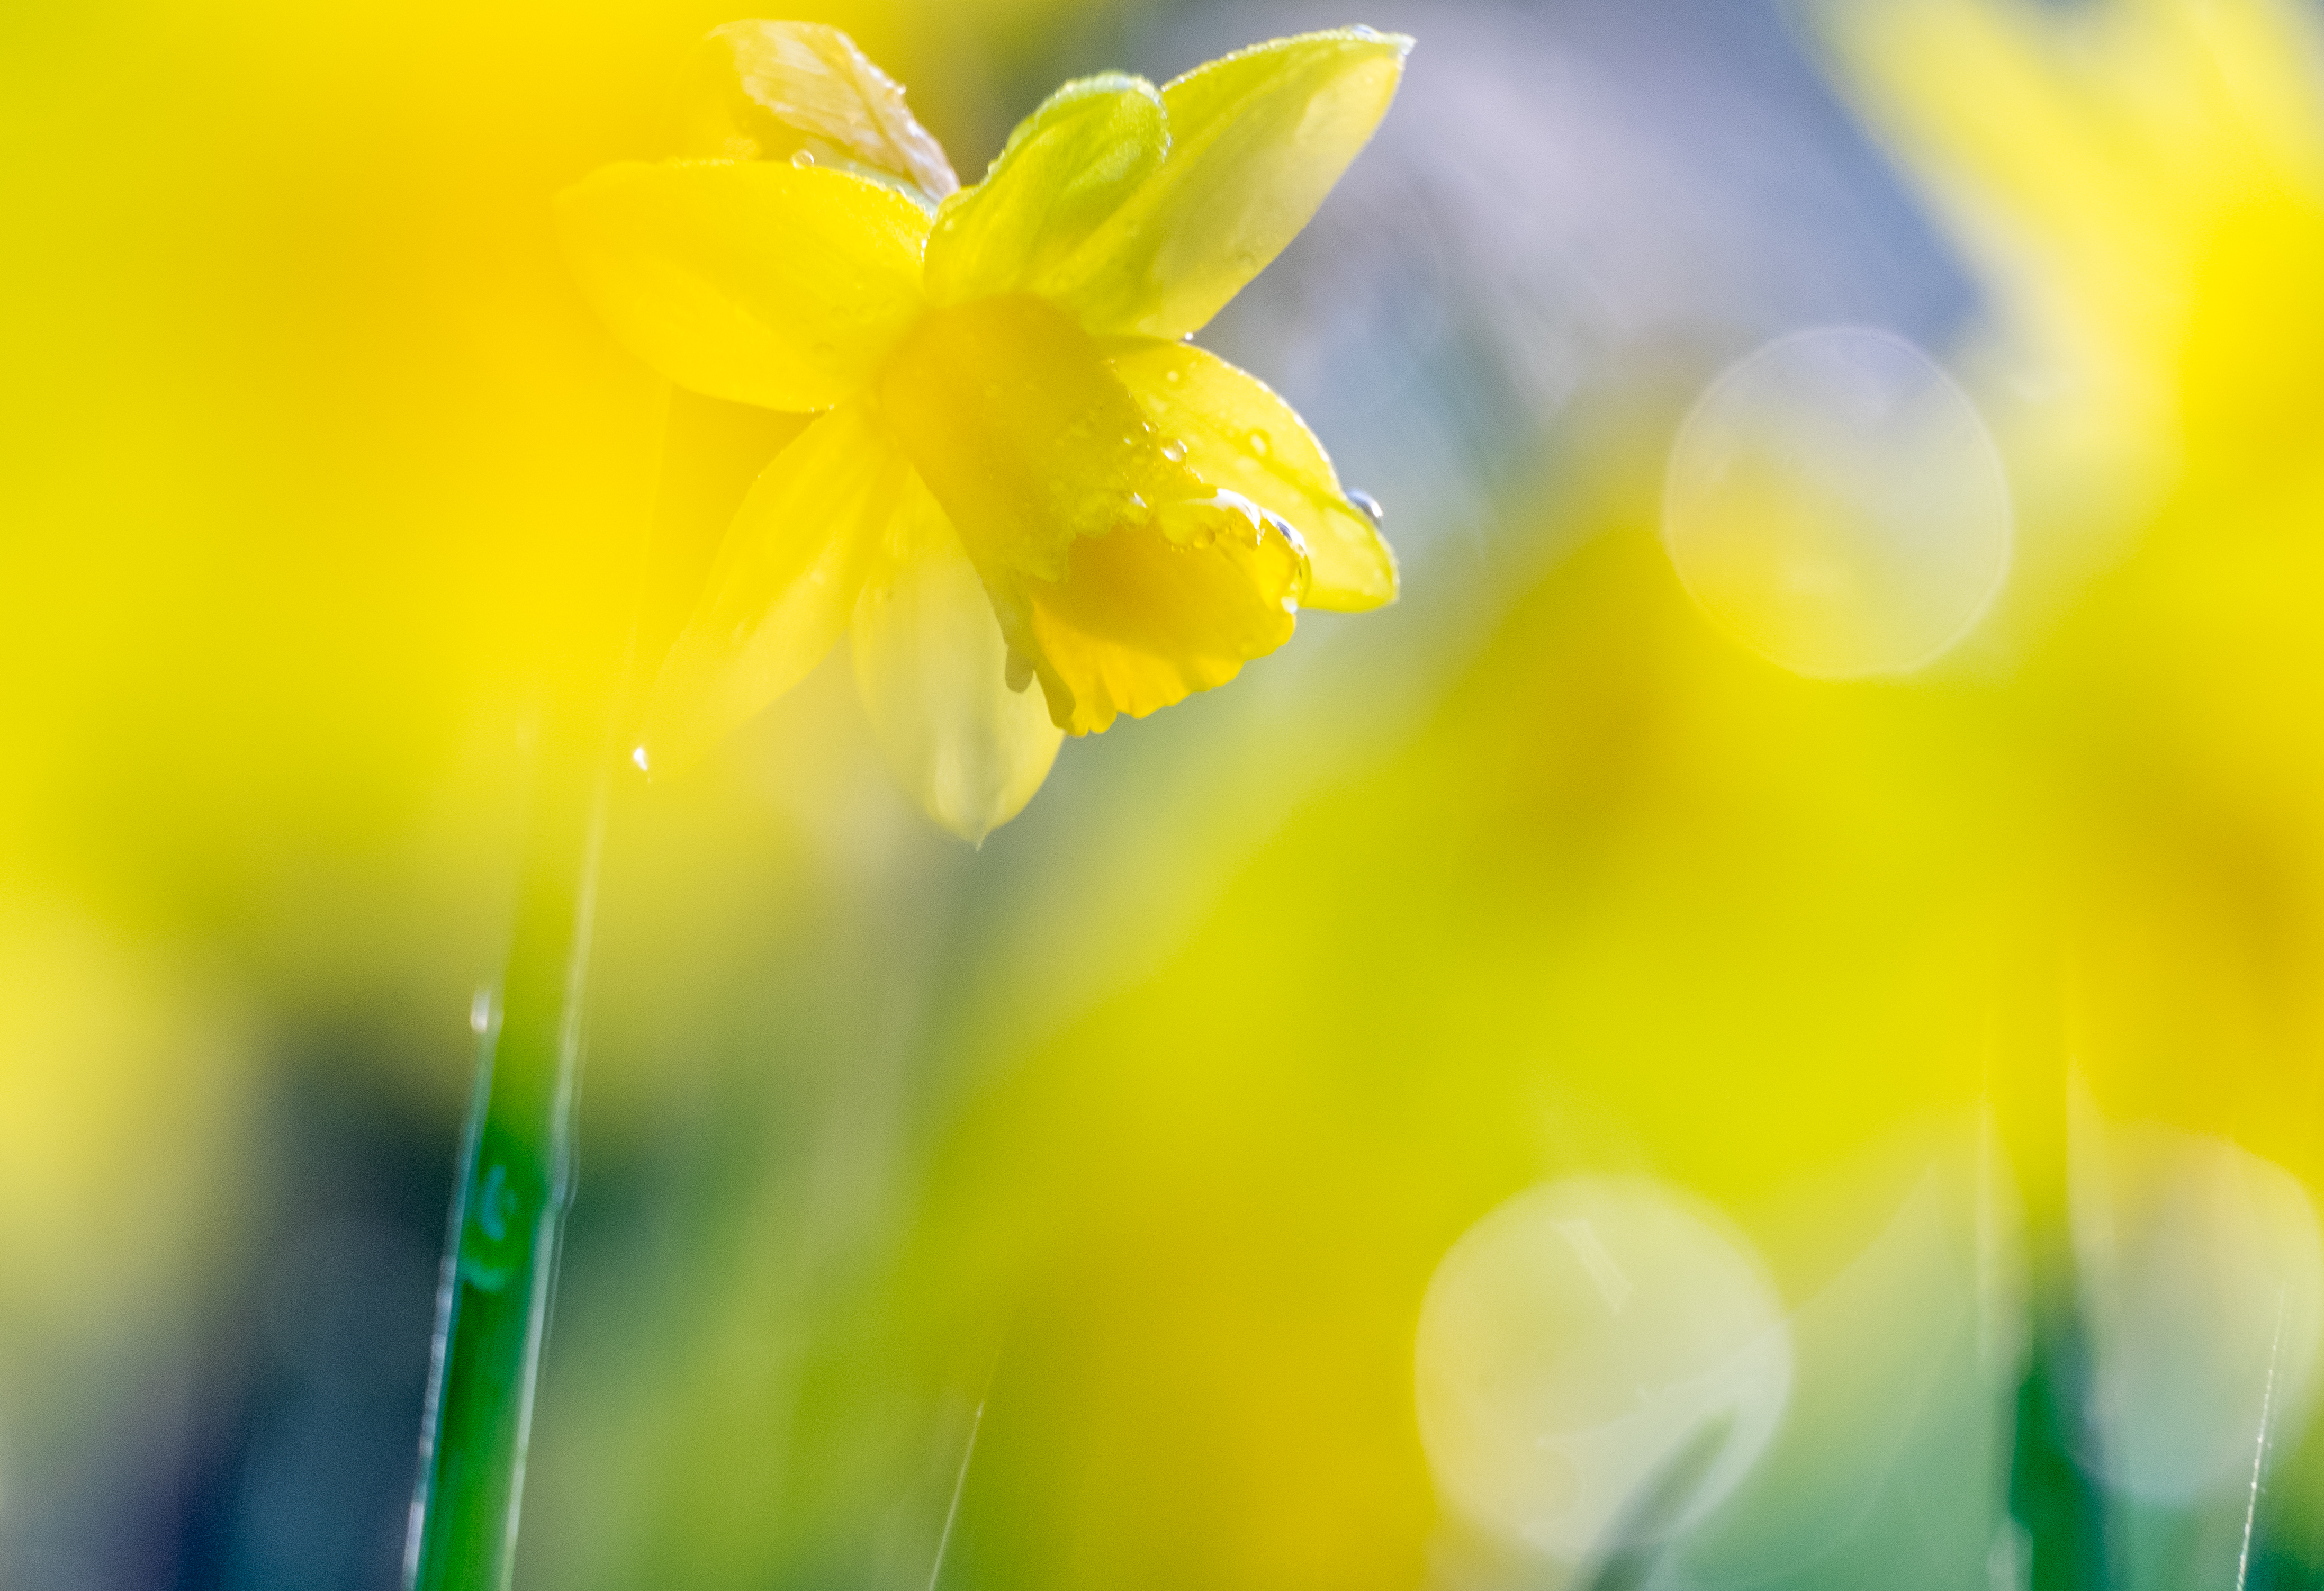
daffodil, yellow, spring, flower, flowering plant, petal, narcissus, plant, macro photography, close up, amaryllis family, wildflower, plant stem, photography, sunlight, Pedicel